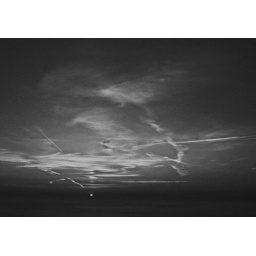
sunrise in black and white 12